Nokia

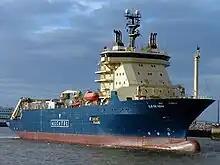
Alcatel cable ship ile de Sein in 2004

On 18 May 2016, Microsoft Mobile sold its Nokia-branded feature phone business to HMD Global, a new company founded by former Nokia executive Jean-Francois Baril, and an associated factory in Vietnam to Foxconn's FIH Mobile subsidiary. Nokia subsequently entered into a long-term licensing deal to make HMD the exclusive manufacturer of Nokia-branded phones and tablets outside Japan, operating in conjunction with Foxconn. The deal also granted HMD the right to essential patents and featurephone software. HMD subsequently announced the Android-based Nokia 6 smartphone in January 2017. At Mobile World Congress, HMD additionally unveiled the Nokia 3 and Nokia 5 smartphones, as well as a re-imagining of Nokia's classic 3310 feature phone. Nokia has direct investments in the company, and they do have some input in the new devices.